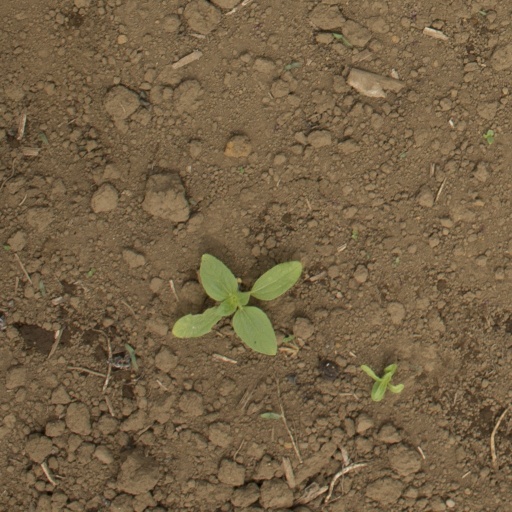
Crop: Jerusalem artichoke